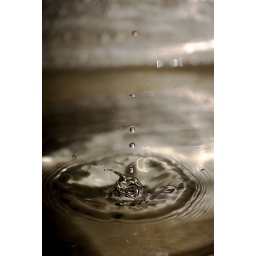
it looks like a fat person lol;My first attempt at water drops....set up in my kitchen sink